History of the Southern United States

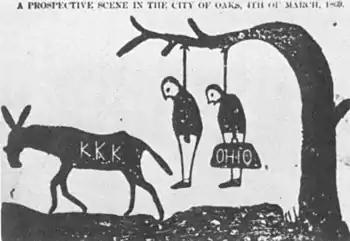
Cartoon threatening that the KKK will lynch white Scalawags (left) and Carpetbaggers (right) on March 4, 1869. Image is of Arad Simon Lakin ("Ohio") and Noah B. Cloud hanging from the tree.

Reconstruction offended former confederates who found themselves without the ability to vote due to the Ironclad Oath Anti Confederate disenfranchisement sometimes excluded 10–20% of white voters in certain states and smaller groups in others. Most Ex Confederate restrictions were lifted by 1870 though all were completely repealed in 1884.